Detroit Beer Company

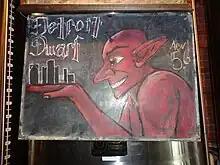
Le Nain Rouge/Detroit Dwarf

Detroit Beer Co. has ales and lagers that are brewed on-site. The brewhouse was constructed to fit the space requirements of the historic Hartz building; the basement houses four fermentation tanks. The design of the brewhouse, along with the beer delivery system, permits the brewery to offer up to 8 house beers on tap at any time. The brewmaster, Kevin Rodger, oversees the brewery operation.